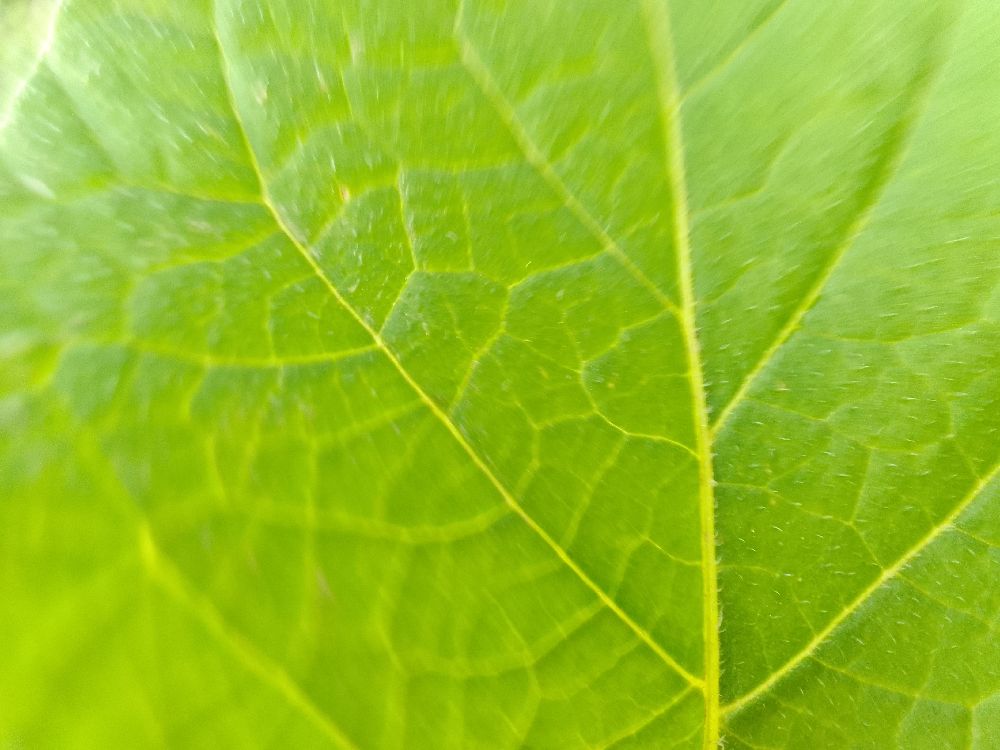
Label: Healthy